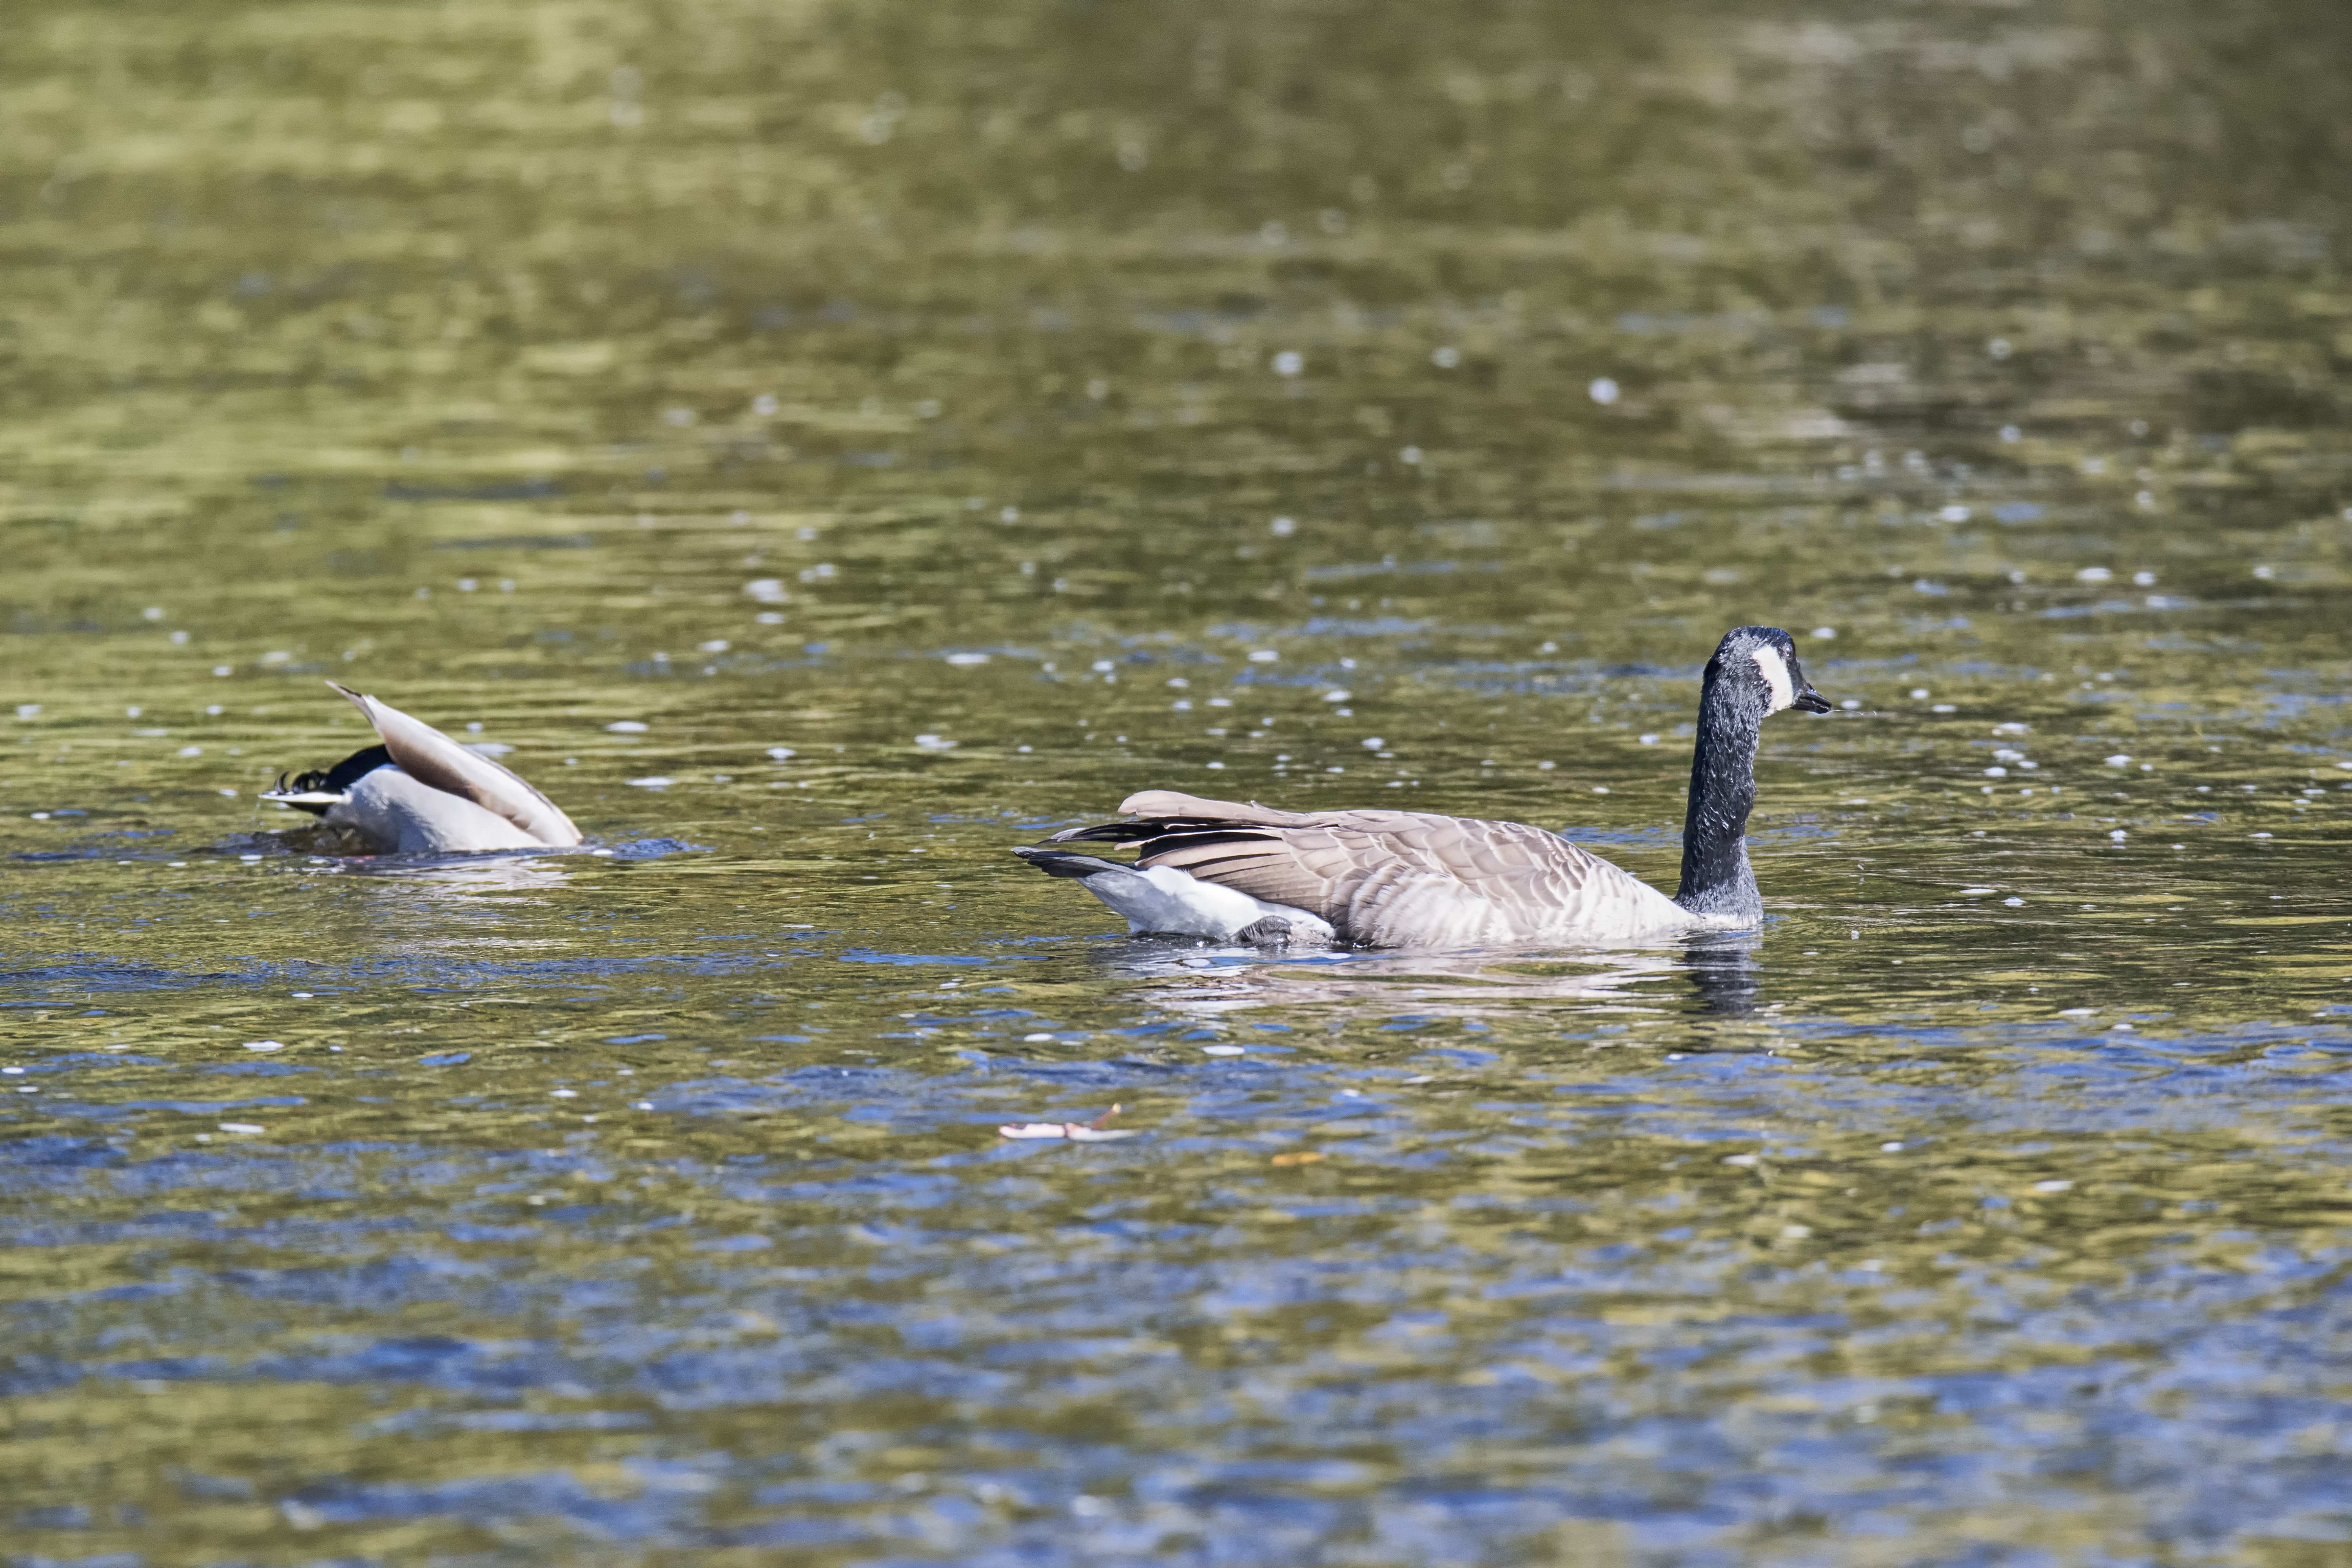
water, nature, bird, wildlife, fauna, swan, duck, canada, goose, wetland, vertebrate, quebec, waterfowl, water bird, du, sherbrooke, oiseau, bernache, ducks geese and swans